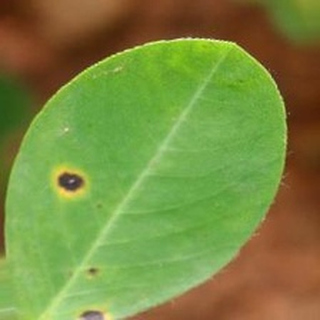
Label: groundnut_early_leaf_spot